Gaga Bhatt

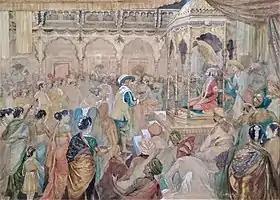
Indrabhishek of Chatrapati Shivaji by Gaga Bhatt in the court.

Vishweshwara Pandit (b. 1600 – d. 1685), popularly known as Gaga Bhatt (from ""), was a 17th-century Brahmin scholar from Varanasi, best known for presiding over the pan-Indian Brahminical committees convened by Shivaji to adjudicate the caste status of the Syenavi Gaud Saraswat Brahmins, who claimed Brahmin rank, and the Chandraseniya Kayastha Prabhus, who claimed to be Kshatriyas, before taking up the matter of Shivaji's own caste and eligibility for investiture with the sacred thread (Upanayana), coronation as Chhatrapati (Abhisheka), and participation in other high rituals.